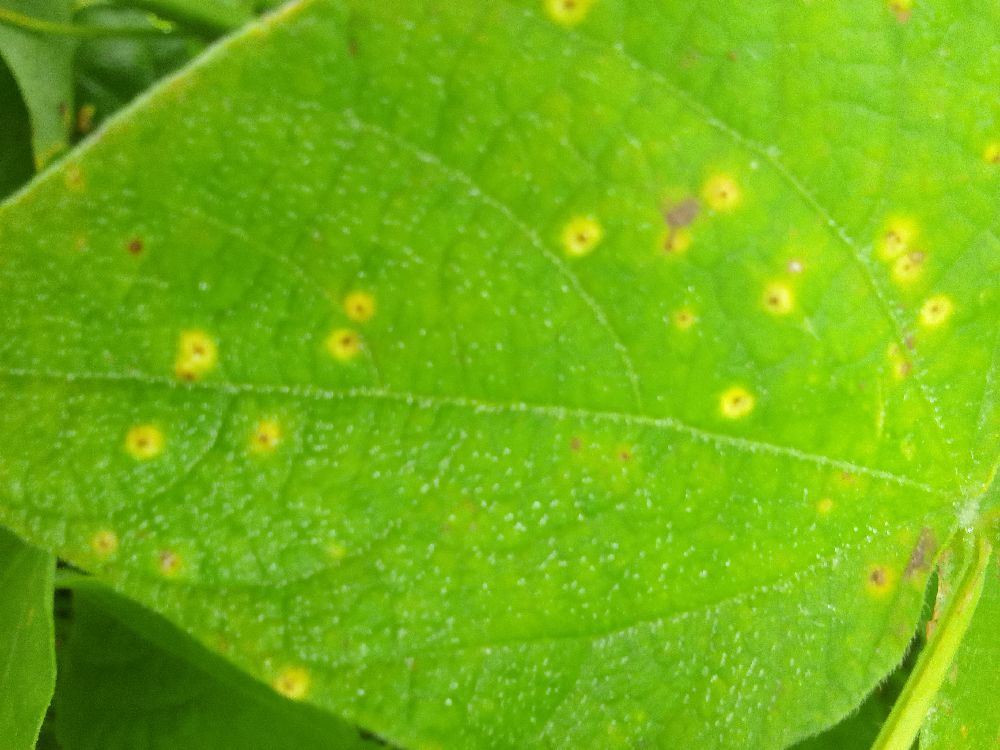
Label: rust